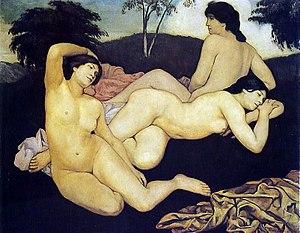
Émile Bernard, né le 28 avril 1868 à Lille et mort le 16 avril 1941 à Paris, est un peintre, graveur et écrivain français. Artiste postimpressionniste, il est associé à l'école de Pont-Aven. Il a fréquenté Vincent van Gogh, Paul Gauguin, Eugène Boch et plus tard Paul Cézanne.